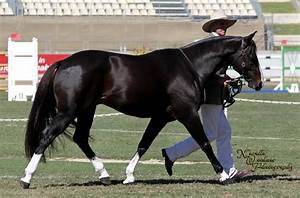
Label: cavallo